Transportation Alternatives

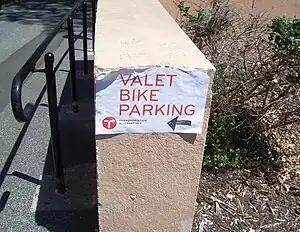
TransAlt provides many different services to the New York City cycling community.

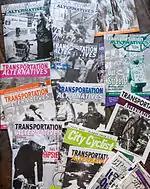
A collection of "Transportation Alternatives" and "City Cyclist" magazines which were sent to members, from the late 1990s

Transportation Alternatives relies on thousands of volunteers activists to achieve its goals. While many support TransAlt's bike tours, many more help as part of the organization's eight active borough activist committees, representing The Bronx, Brooklyn, Staten Island, Queens, and Manhattan.